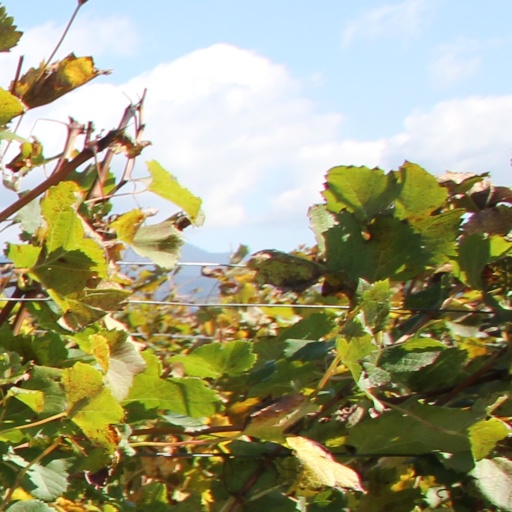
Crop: grape